Wyoming Valley School

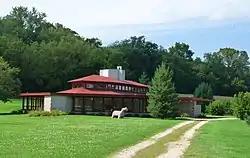
Wyoming Valley School, August 2016

The Wyoming Valley School is a historic school building designed by architect Frank Lloyd Wright in the town of Wyoming in Iowa County, Wisconsin, United States. It is listed on the National Register of Historic Places.